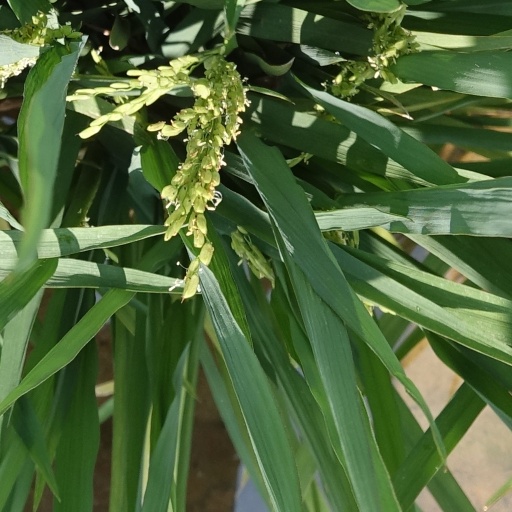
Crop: rice